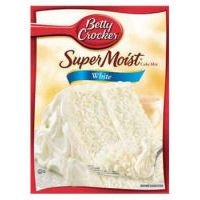
Item Name: Betty Crocker Super Moist White Cake Mix 16.25 oz (Pack of 12)
Bullet Point: 16.25 oz
Product Description: Betty Crocker Super Moist White Cake Mix 16.25 oz (Pack of 12)
Value: 195.0
Unit: Ounce

Price: 1.89